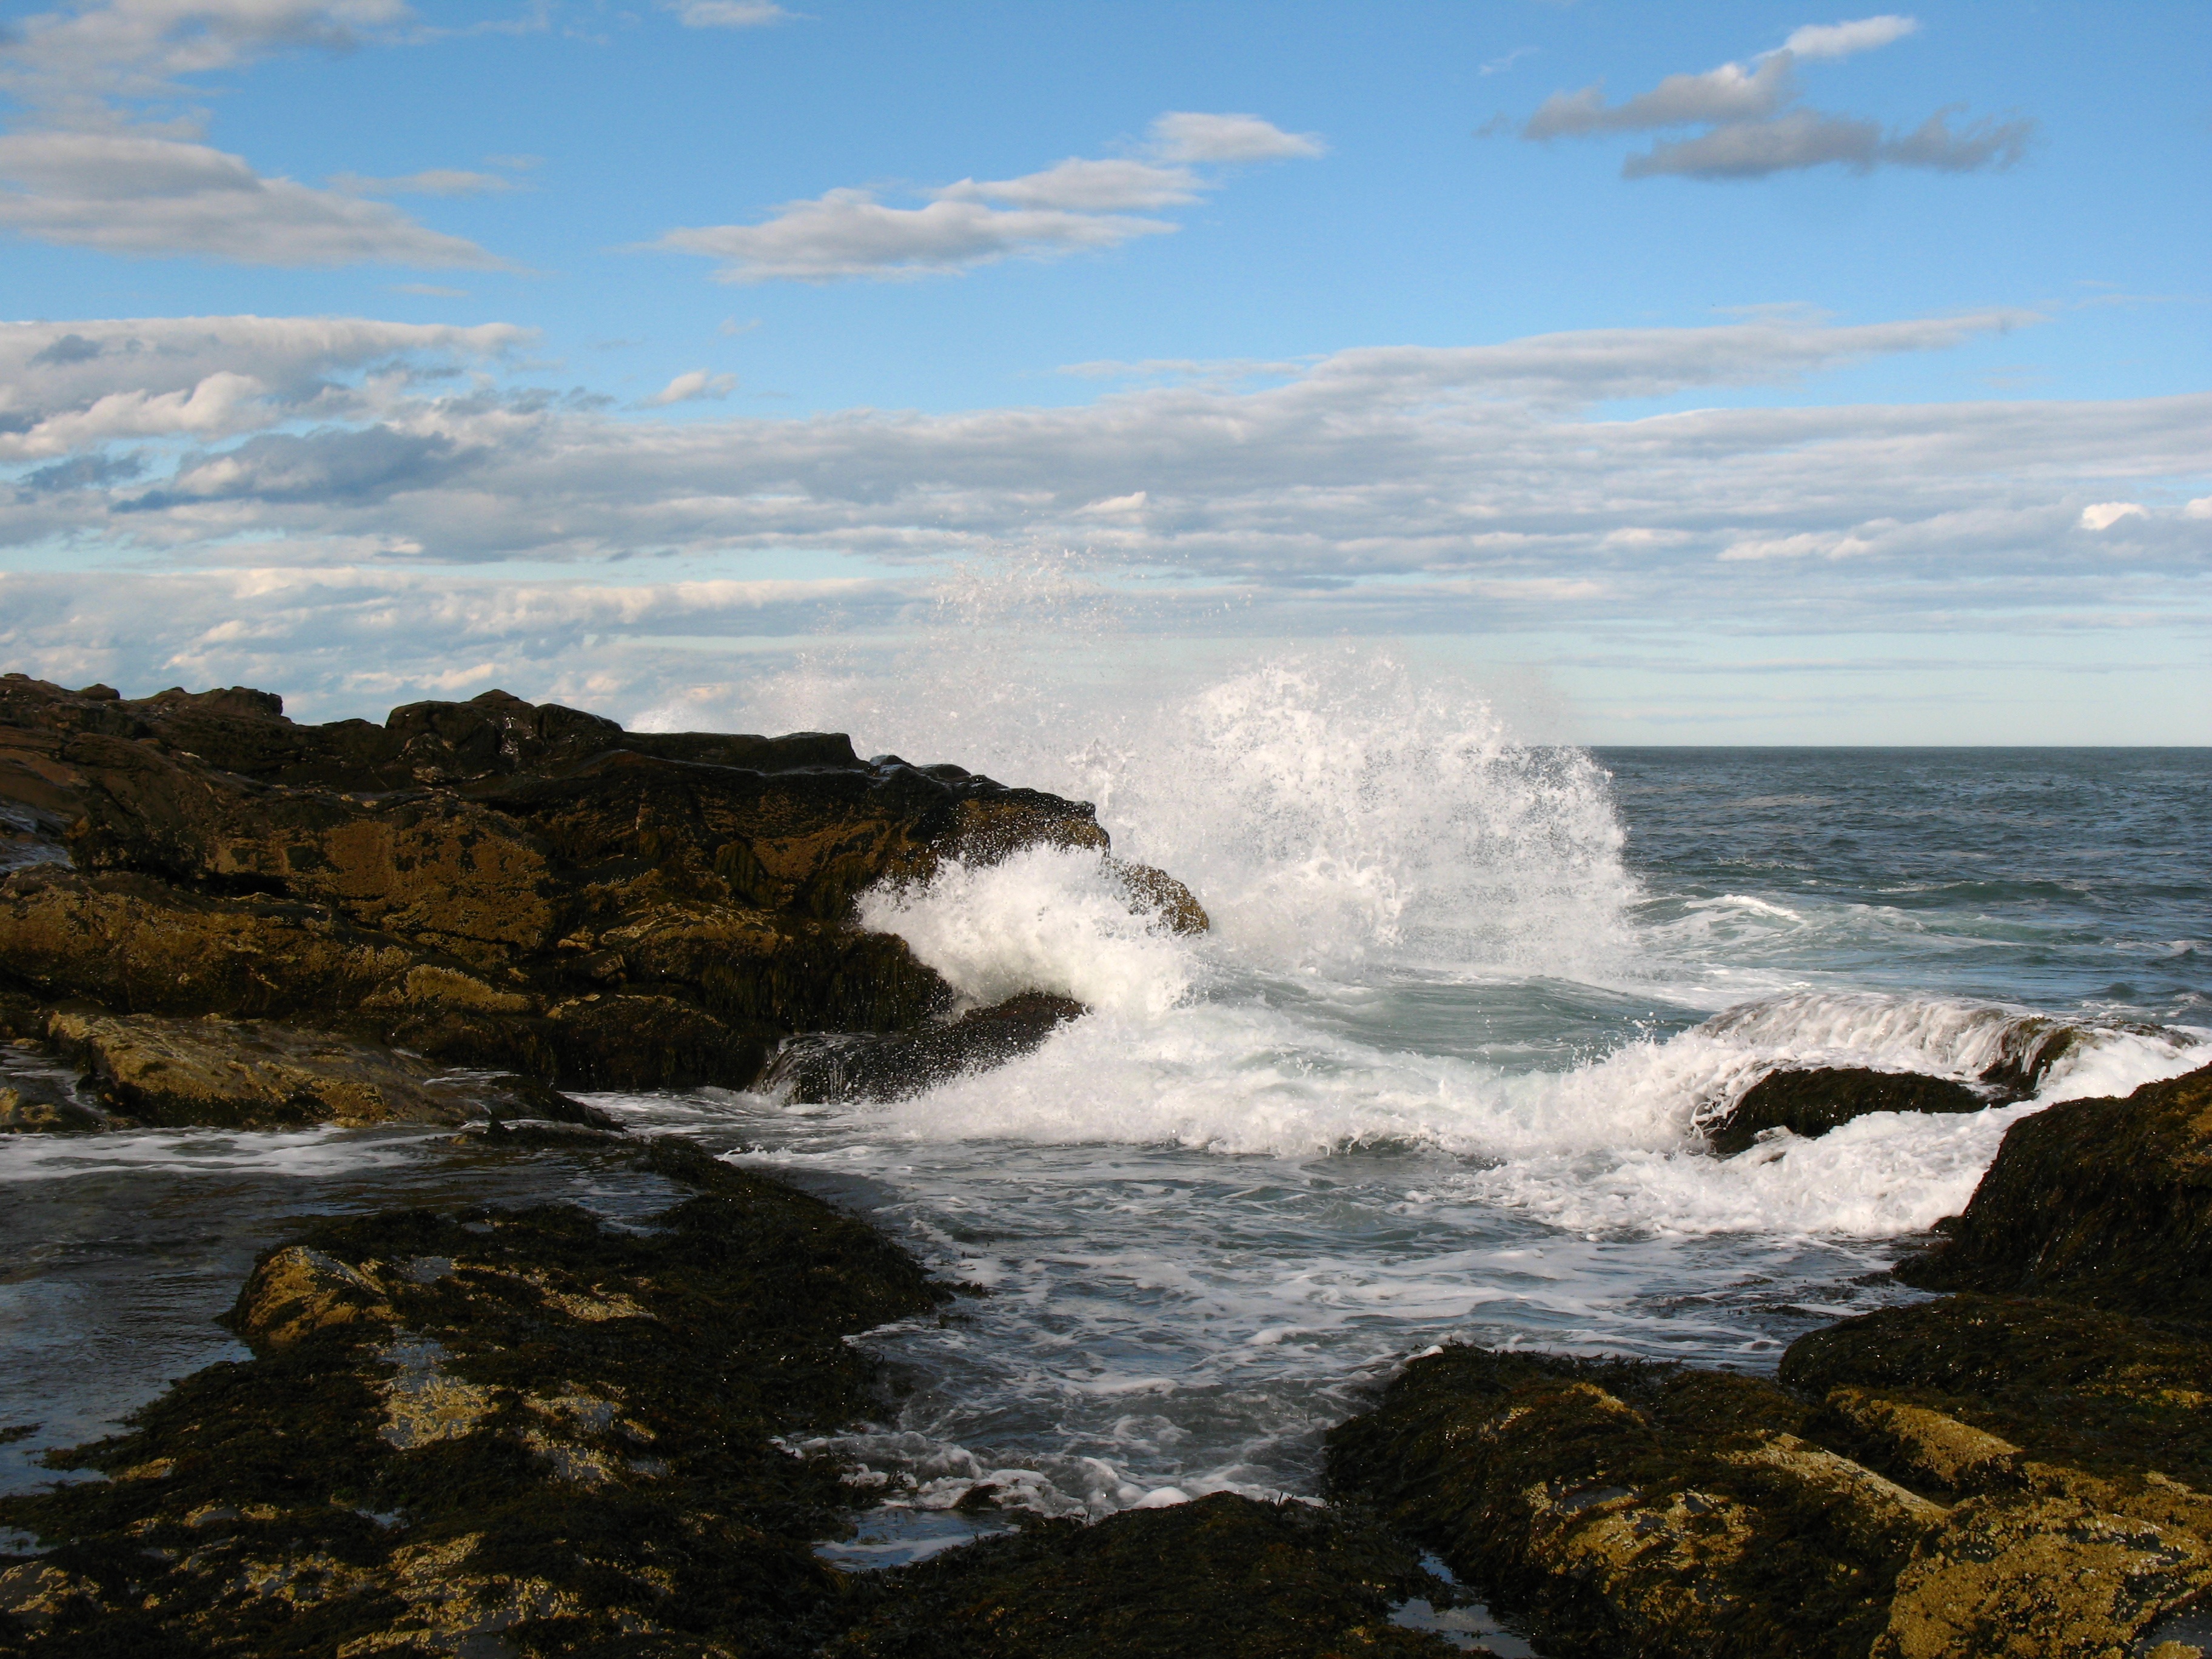
beach, landscape, sea, coast, water, nature, rock, ocean, horizon, cloud, shore, wave, summer, coastline, cliff, surf, cove, seascape, bay, rocky, terrain, material, body of water, cape, wind wave